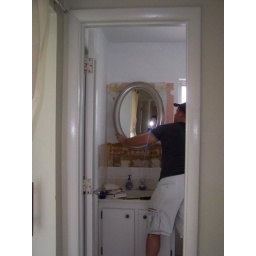
New mirror/medicine cabinet in master bath